HP 9845C

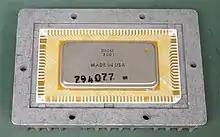
HP 5061-3001 16-bit 4-chip hybrid processor used as the LPU & PPU processors in the HP 9845 series computers. Contains the BPC, IOC, EMC and AEC die.

The HP 9845C from Hewlett-Packard was one of the first desktop computers to be equipped with a color display and light pen for design and illustration work. It was used to create the color war room graphics in the 1983 movie "WarGames".